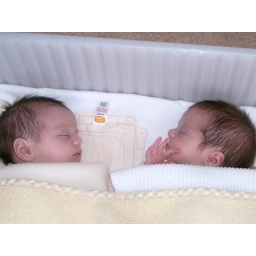
Lucy and Holly asleep in thier box at home